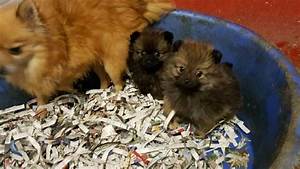
Label: dog